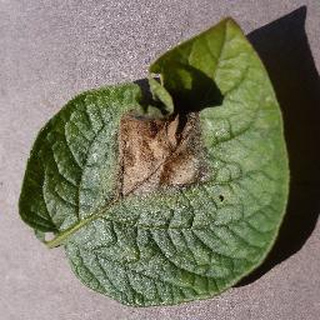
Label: potato_late_blight